Pitot–static system

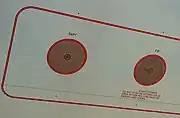
Static ports fitted to an Airbus A330 passenger airliner

The pitot–static system of instruments uses the principle of air pressure gradient. It works by measuring pressures or pressure differences and using these values to assess the speed and altitude. These pressures can be measured either from the static port (static pressure) or the pitot tube (pitot pressure). The static pressure is used in all measurements, while the pitot pressure is used only to determine airspeed.